Sparassodonta

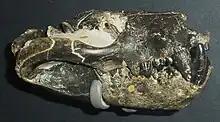
Skull of "Borhyaena" (Borhyaenidae)

The early history of the Sparassodonta is poorly known, as most Paleocene and Eocene members of this group are only known from isolated teeth and fragmentary jaws. However, one species, the middle Eocene "Callistoe vincei", is known from a nearly complete, articulated skeleton. As "Callistoe" belongs to one of the most specialized groups of sparassodonts, this indicates that the other major groups (e.g. borhyaenids, hathliacynids, etc.) must have also arisen by this time. Originally, the early Paleocene metatherian "Mayulestes" was considered to be the earliest known member of the Sparassodonta, but phylogenetic analyses suggest that this species represents an independent radiation of carnivorous metatherians more closely related to "Pucadelphys"; however, recent studies show that these taxa were closely related to borhyaenids. As of this writing, the earliest known true sparassodonts are either "Allqokirus australis", a species from the same site as "Mayulestes" that may turn out to not be a sparassodont, and an isolated astragalus from the earliest Paleocene site of Punta Peligro, Argentina.